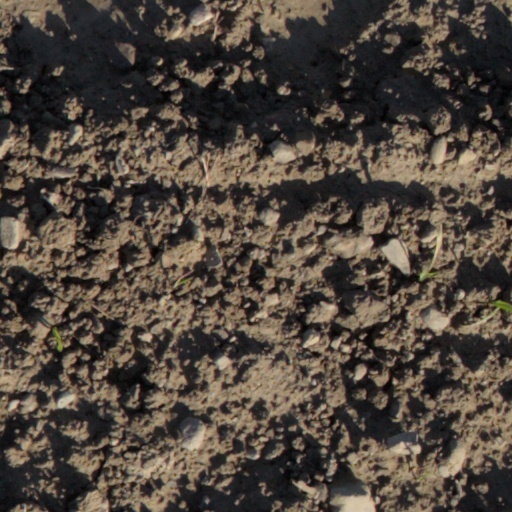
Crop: wheat